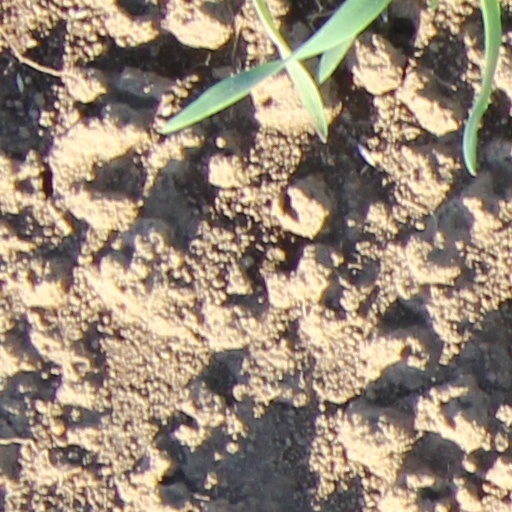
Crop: wheat